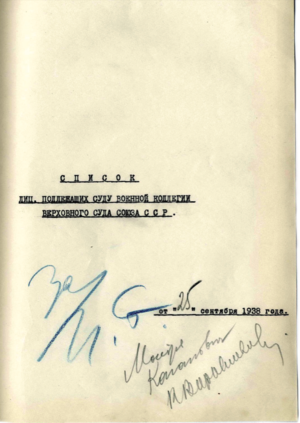
Ordre d'arrestation du père d'Aza Rakhmanova, Hasan Pacha Rakhmanov, paraphé par Staline
Aza Rakhmanova ou Aza Gasanovna Rakhmanova est une médecin infectiologue et professeure soviétique et russe, spécialiste de l'infection par le VIH et des infections hépatiques.